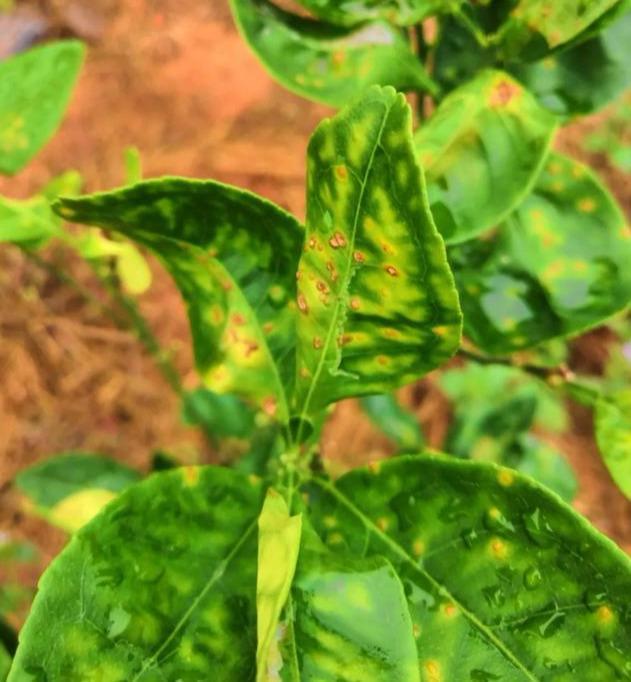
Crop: unknown
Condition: citrus_canker